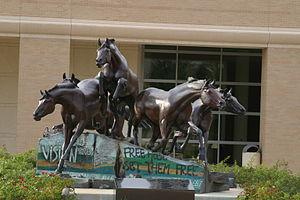
Cet article recense les segments du mur de Berlin, dispersés après sa chute le 9 novembre 1989.